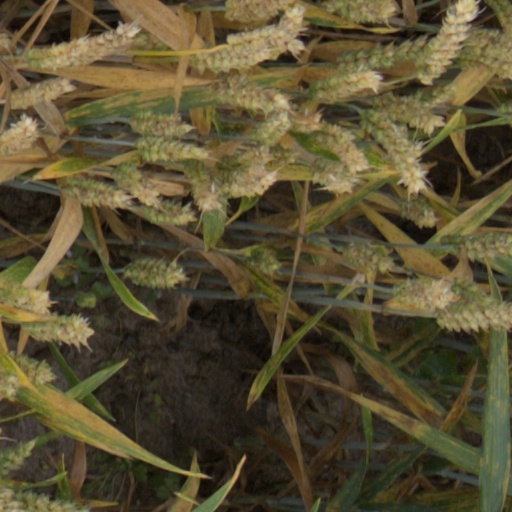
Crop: wheat